Mother church

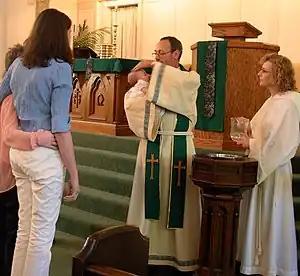
On Mothering Sunday, people historically have visited the church in which they were baptized.

For a particular individual, one's mother church is the church at which one received the Christian sacrament of baptism (christening). In the British Isles, Mothering Sunday is the traditional day in which one visits one's mother church.